Paudge Behan

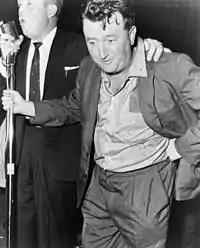
Paudge Behan received his family name from his mother Beatrice's husband Brendan Behan, pictured here at the Jager House Ballroom in New York City in 1960.

Born in January 1965, Paudge Behan is the son of Cathal Goulding (1923–1998), Chief of Staff of the Irish Republican Army (IRA) and the Official IRA, and Beatrice Behan (née ffrench-Salkeld) (1925–1993). As a teenager, Goulding was involved with the IRA youth wing Fianna Éireann. After Brendan Behan's early death at the age of 41 on 20 March 1964, Goulding had Paudge Behan with Brendan's widow Beatrice. Paudge and his half-sister Blanaid grew up at 5 Anglesea Road, a red-brick, semi-detached late Victorian house in Ballsbridge, Dublin, which Brendan Behan bought for his wife Beatrice in 1959 for IR£1,400. The house came into Paudge Behan's ownership, and he sold it reluctantly for €1.65 million in February 2006.